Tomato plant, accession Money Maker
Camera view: bottom (45 deg); turntable rotation: 0 degrees
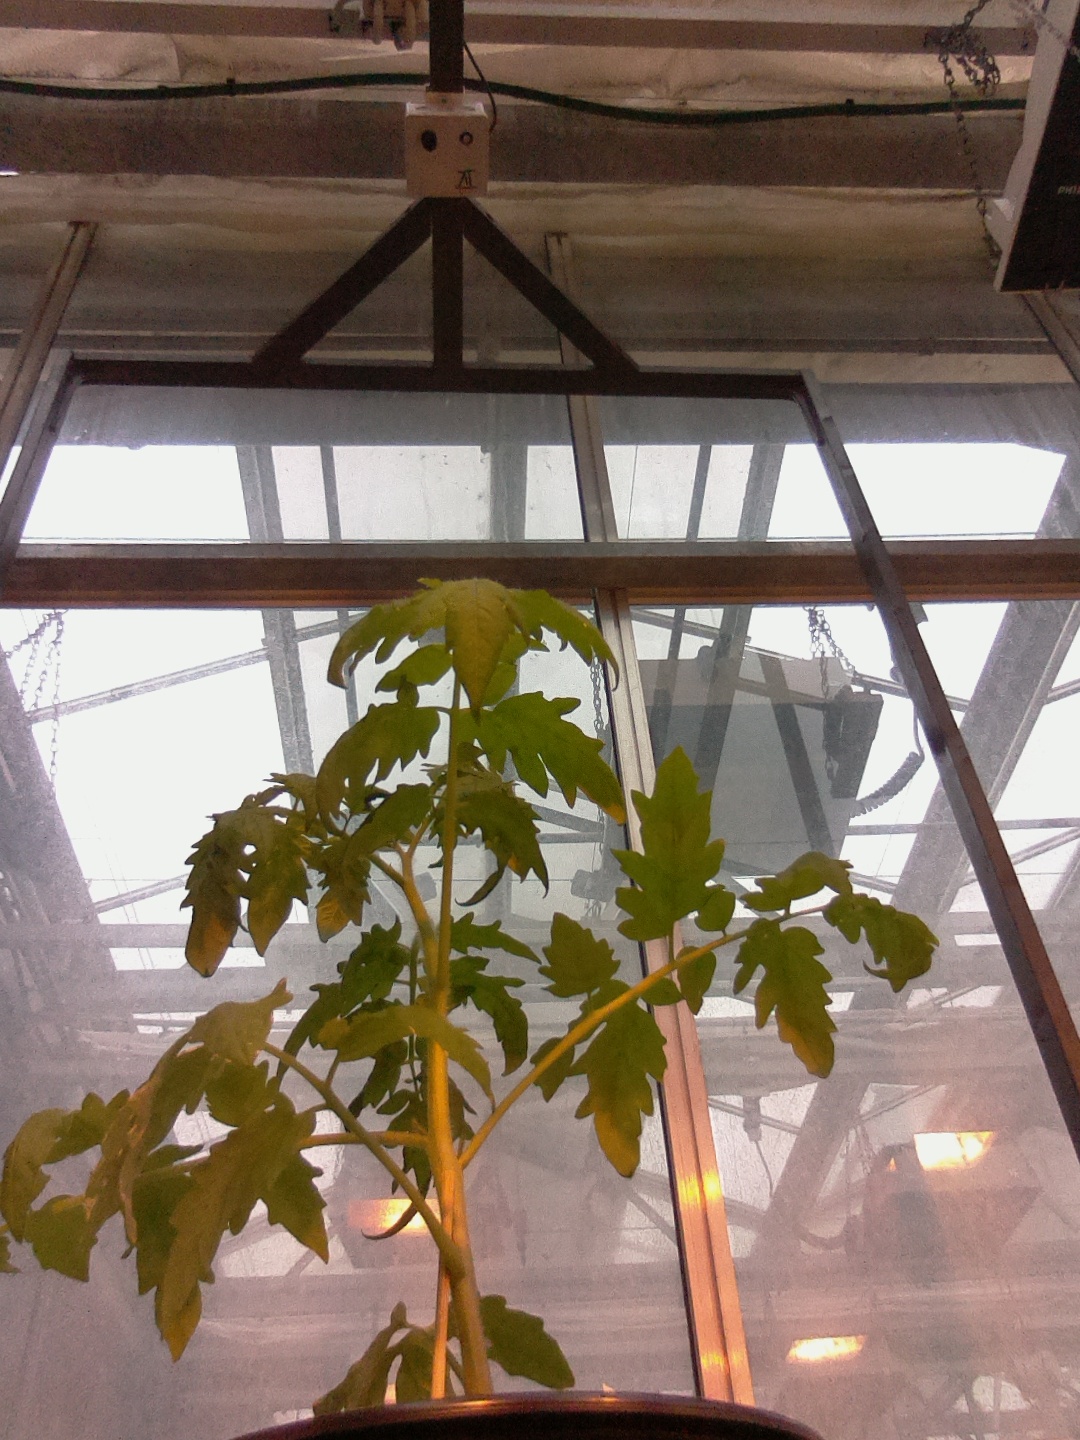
BBCH growth stage 14: 8 of true leaves visible